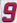
Number: 9